Royal Observatory, Greenwich

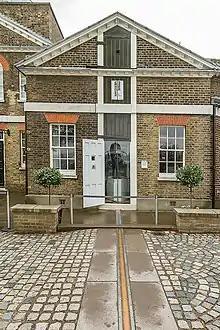
The building housing the origin of the Greenwich Prime Meridian, marked by the brass strip in the foreground. The apex of the roof opens up to the left above the white vertical strips (joints in the eaves are visible), enabling telescopic star sightings to be made.

British astronomers have long used the Royal Observatory as a basis for measurement. Four separate meridians have passed through the buildings, defined by successive instruments. The basis of longitude, the meridian that passes through the Airy transit circle, first used in 1851, was adopted as the world's Prime Meridian at the International Meridian Conference at Washington, DC, on 22 October 1884 (voting took place on 13 October). Subsequently, nations across the world used it as their standard for mapping and timekeeping. The Prime Meridian was marked by a brass (later replaced by stainless steel) strip in the Observatory's courtyard once the buildings became a museum in 1960, and, since 16 December 1999, has been marked by a powerful green laser shining north across the London night sky.